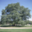
Label: maple_tree